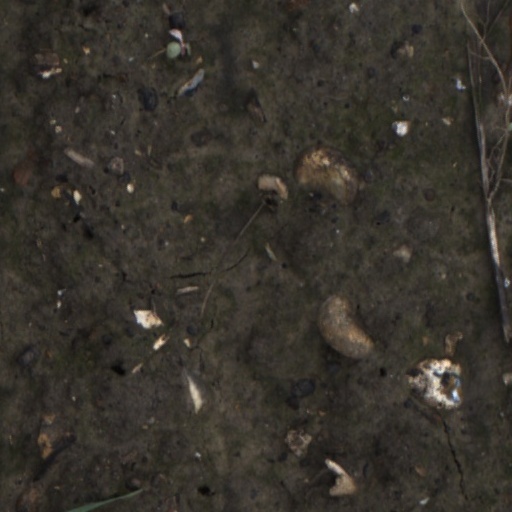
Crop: wheat